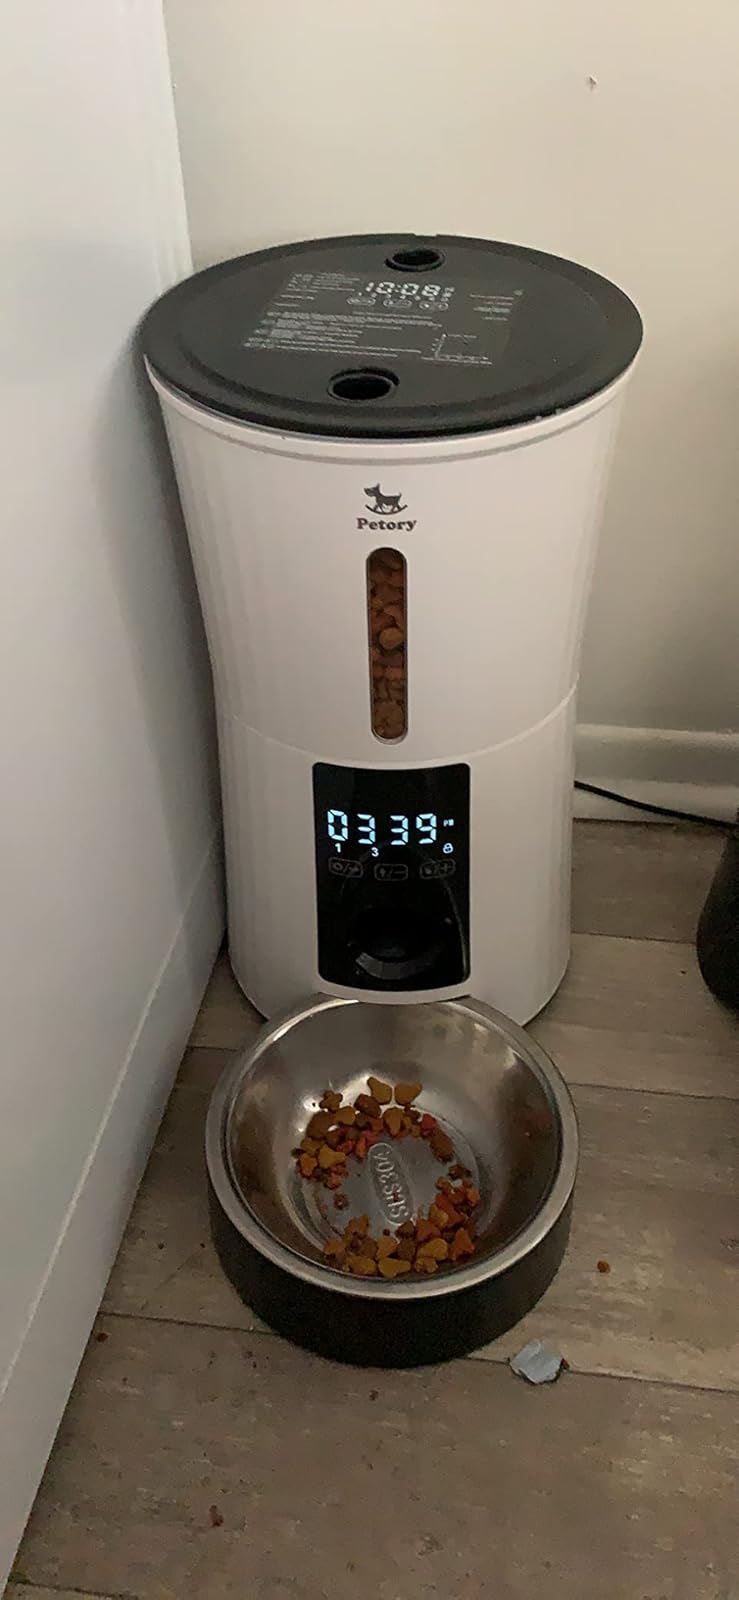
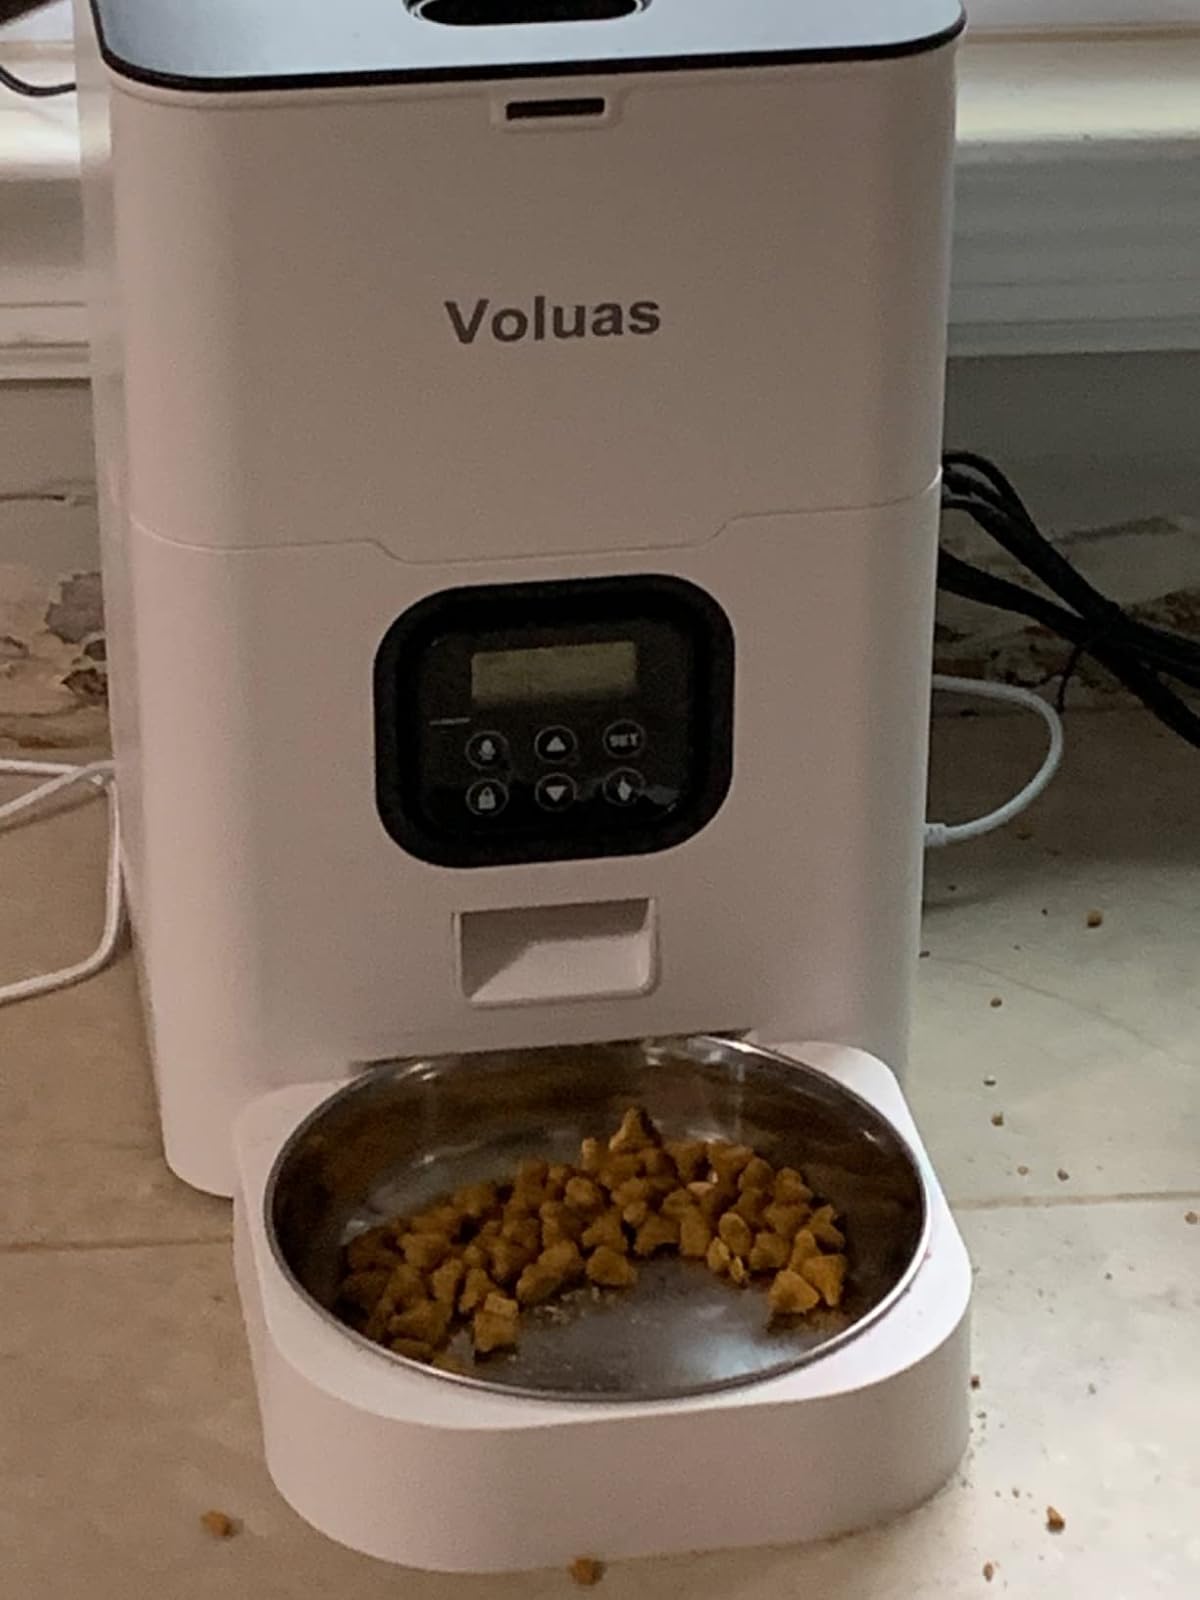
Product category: items_feeder
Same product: no